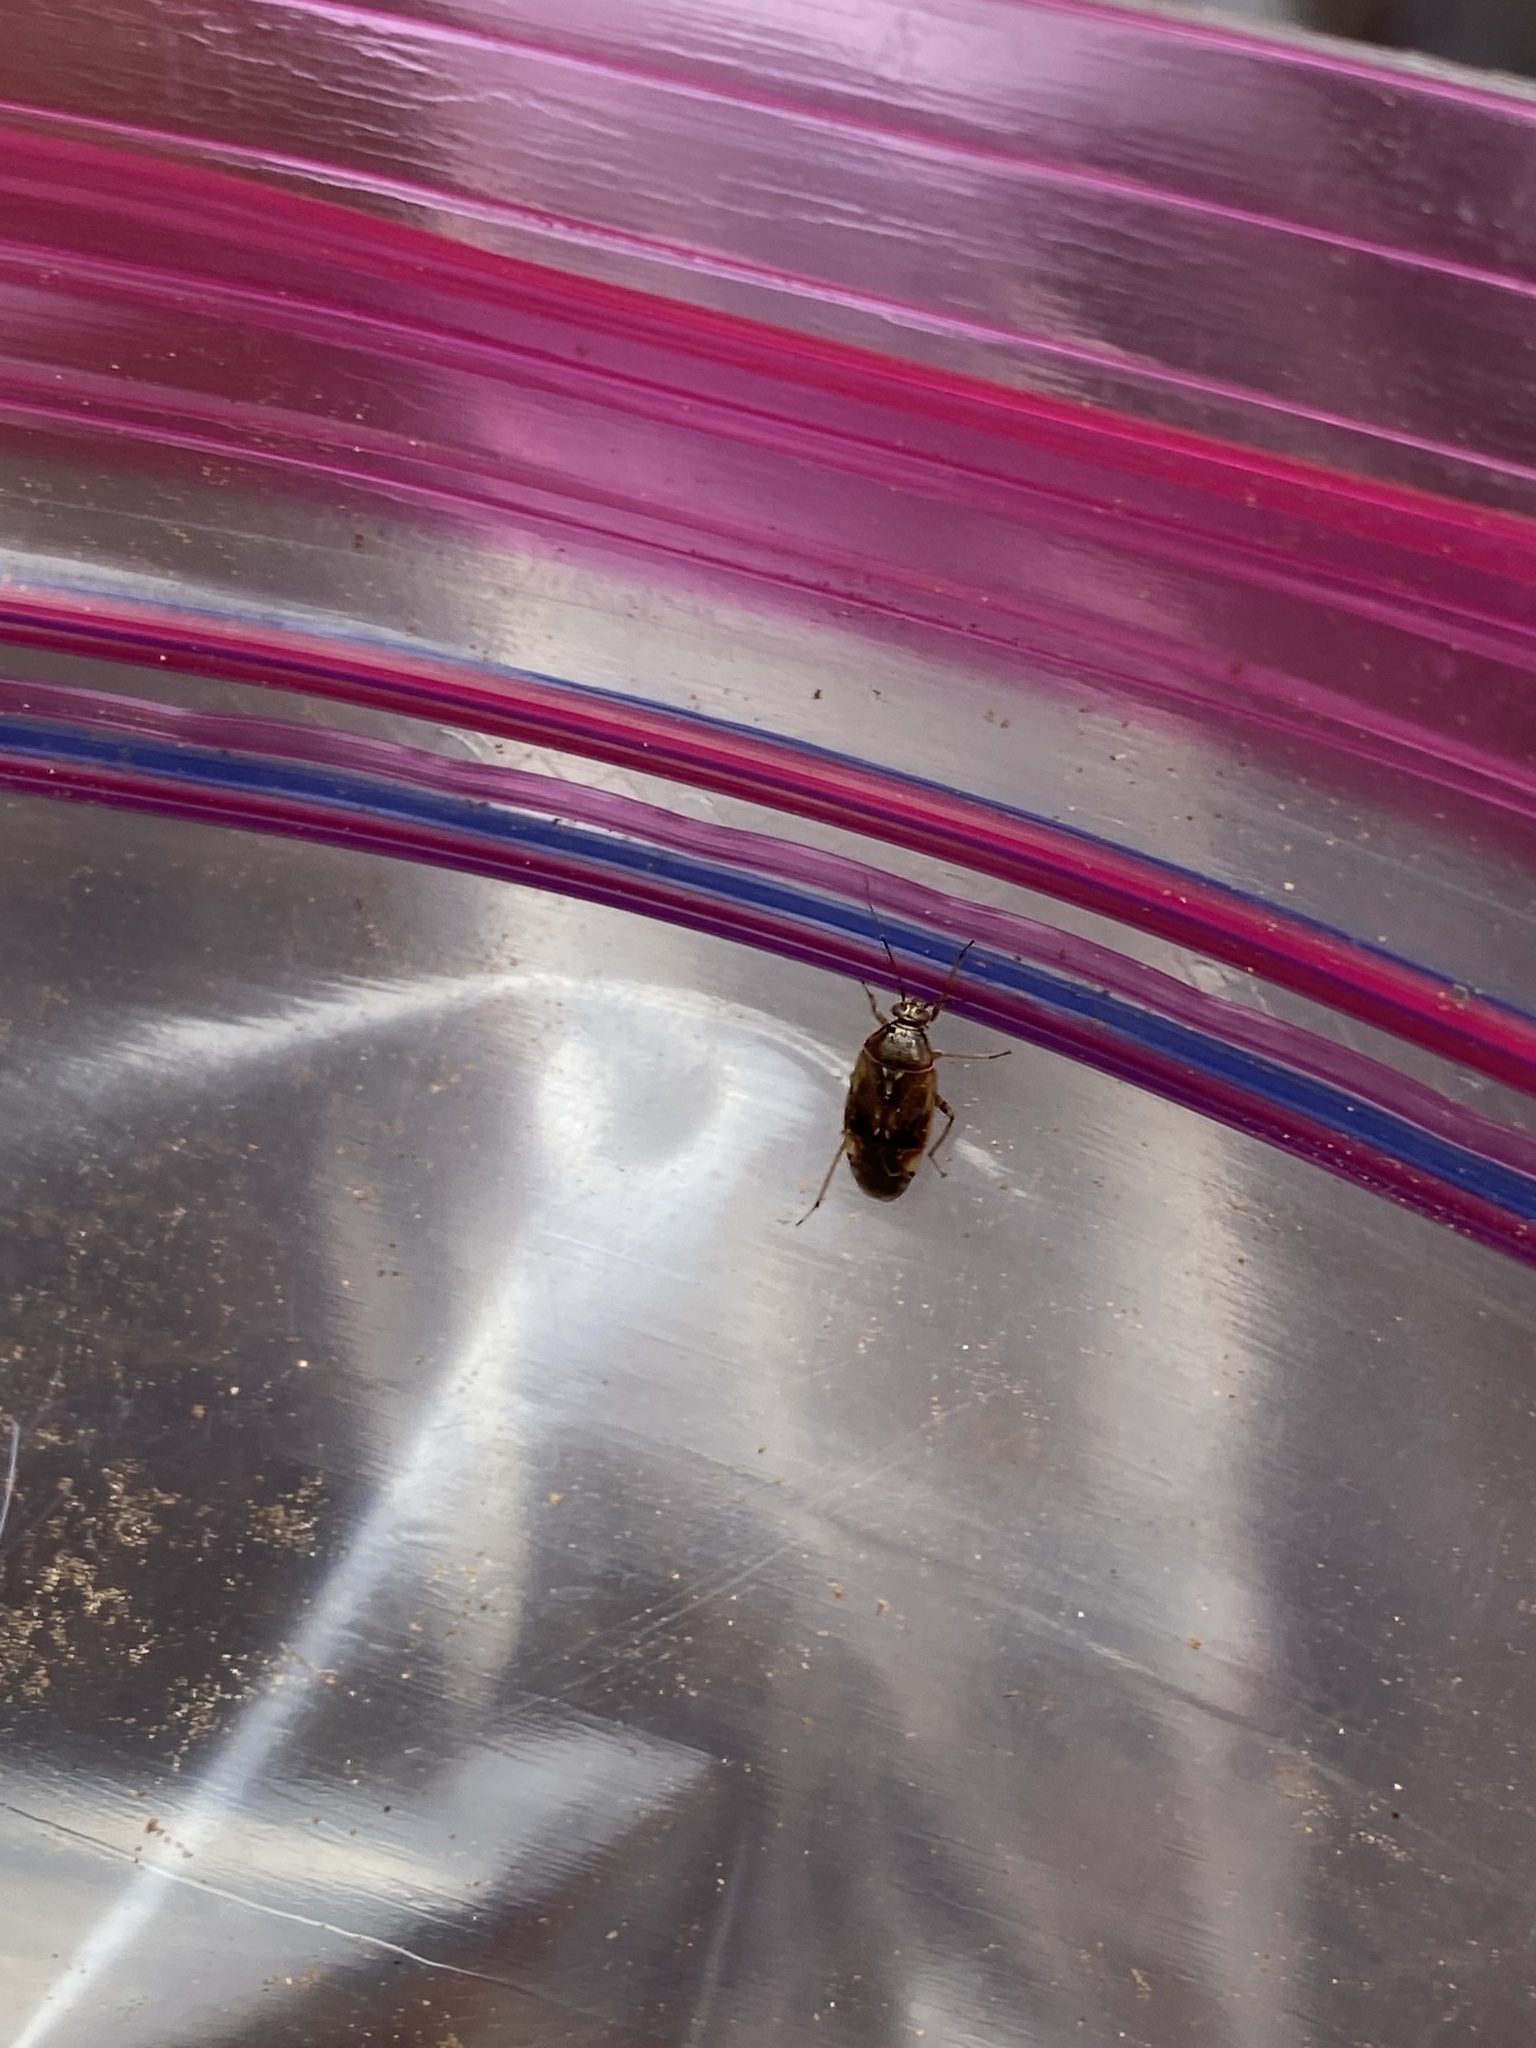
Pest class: lygus_bug